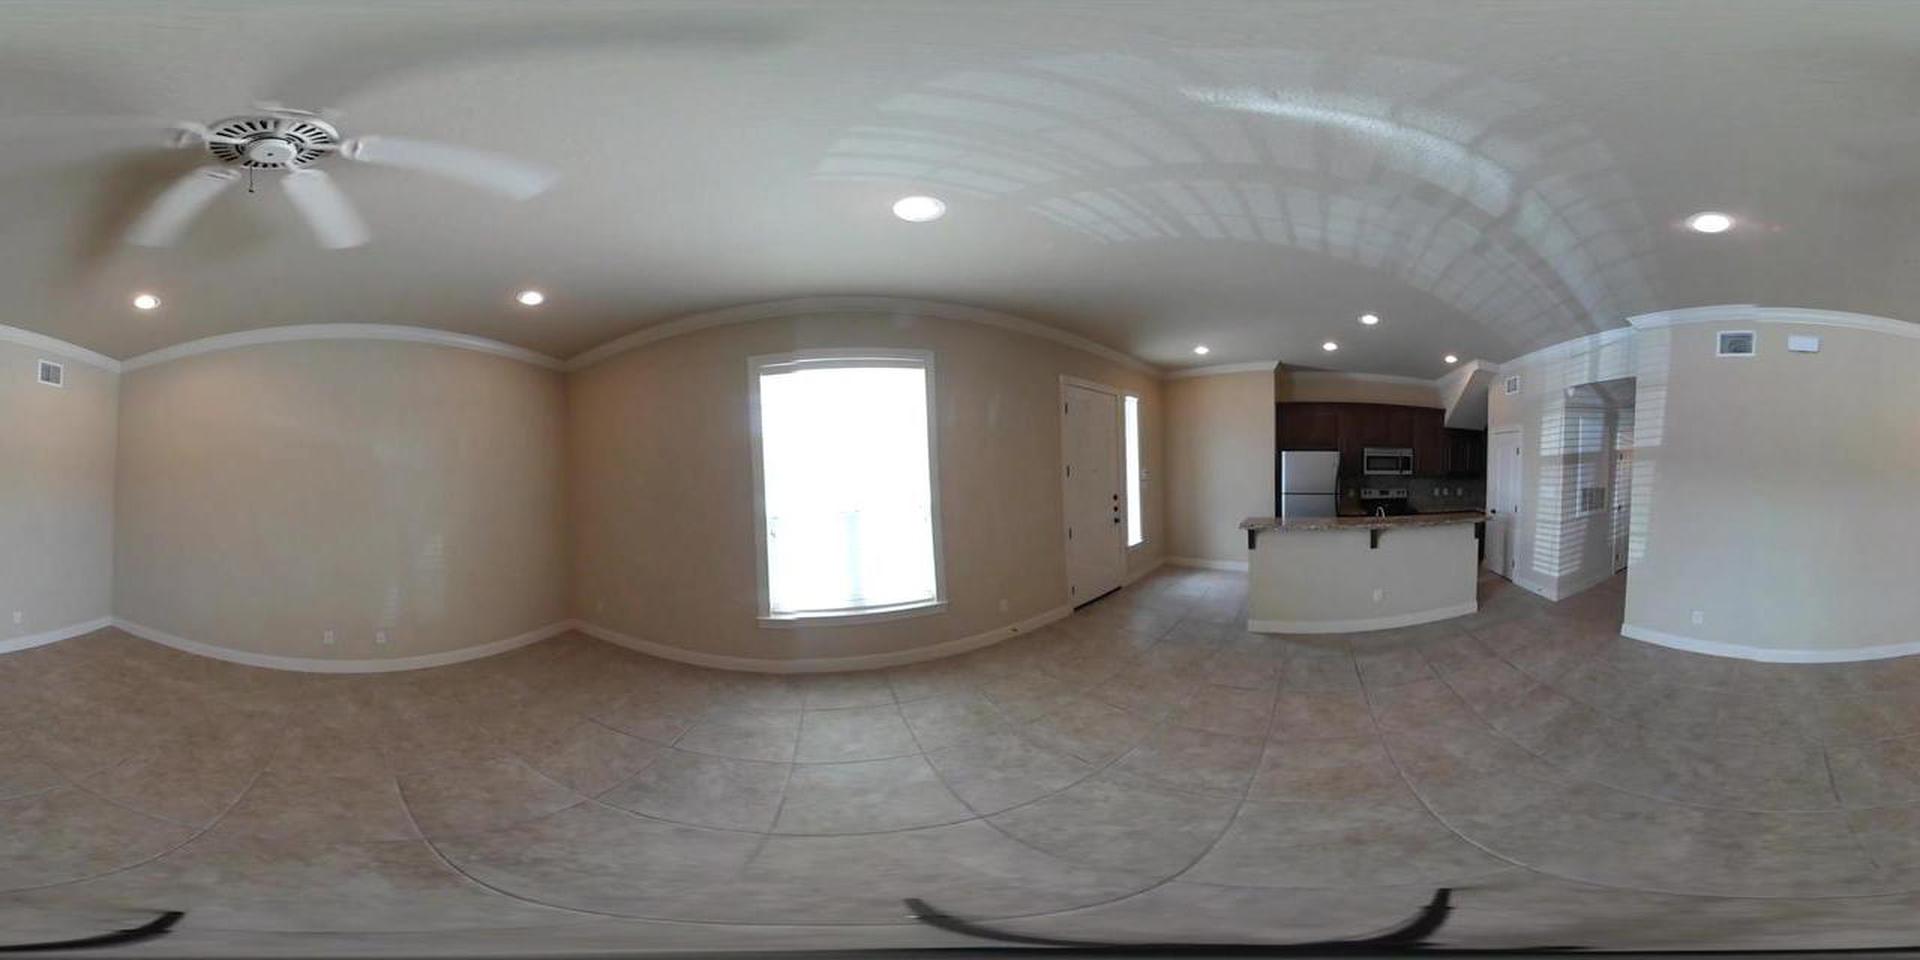
Referred object: the stainless steel microwave above the counter

Referred object: the white ceiling fan

Referred object: the refrigerator opposite the large window